Sears Hometown and Outlet Stores

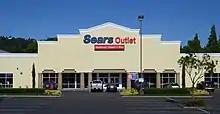
A Sears Outlet store near Portland, Oregon, in 2017

An outlet version of Sears department stores located in various retail locations across the U.S., as well as online. The stores sell appliances, apparel, mattresses, sporting goods, tools, and lawn and garden equipment. Sears Outlet provides in-store and online access to new, one-of-a-kind, out-of-carton, discontinued, obsolete, used, reconditioned, overstocked, and scratch-and-dented merchandise at a discounted price (at twenty to sixty percent off regular retail price) Each store, on average, is larger than 18,000 square feet in size.